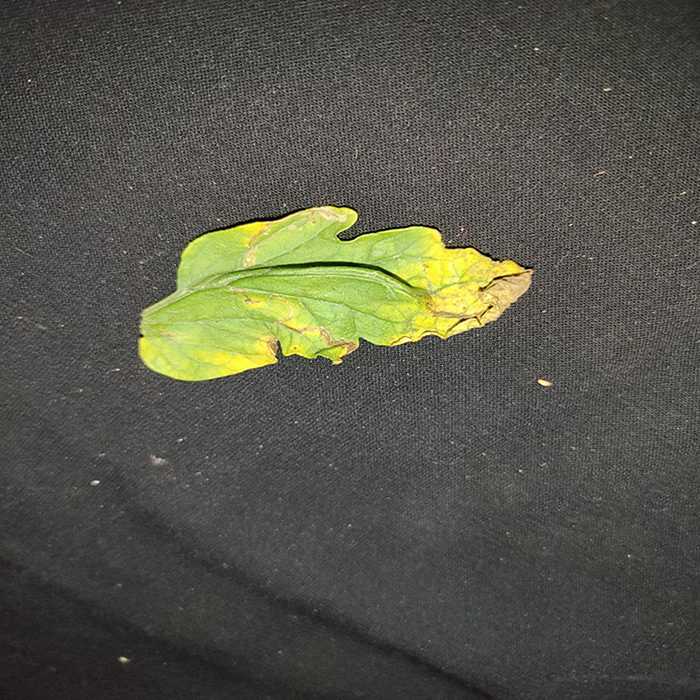
Plant: Tomato
Label: Tomato Bacterial spot